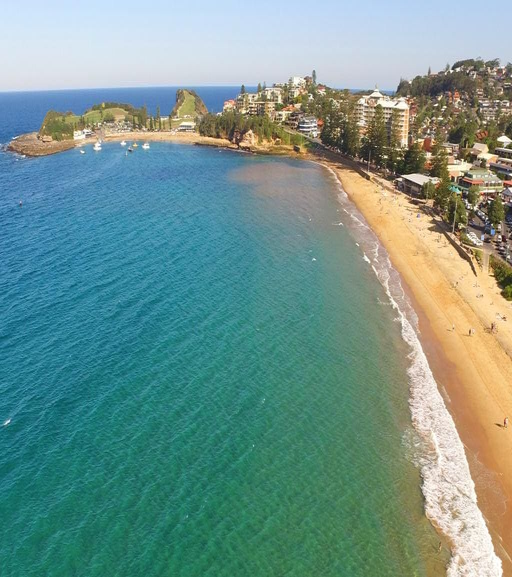
beach was one of beaches to ratepoor for water quality in the latest state of the report .